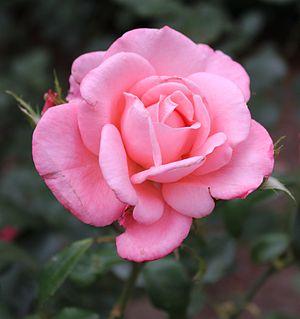
Samuel McGredy est un nom faisant référence à quatre générations de pépiniéristes et obtenteurs nord-irlandais de roses. Samuel McGredy Iᵉʳ est le fondateur de la pépinière en 1880. Samuel McGredy II met l'accent sur la culture de roses en 1895. Samuel McGredy III en prend la direction en 1926 et donne des noms de roses d'après les membres de sa famille. Samuel McGredy IV installe ses affaires en Nouvelle-Zélande en 1972, afin d'échapper au conflit nord-irlandais, et s'oriente vers la culture de floribundas, d'hybrides de thé et de grandifloras, dont il obtient 'Paddy Stephens', 'New Zealand', et 'Kathryn McGredy'.